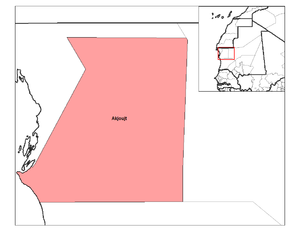
La Mauritanie est divisée en six régions composées de 12 wilayas et un district fédéral. Chaque wilaya est elle-même subdivisée en départements ou moughataa, divisés en 216 communes. Les régions et les municipalités sont des entités décentralisées dotés de conseils régionaux et municipaux ainsi que de présidents de régions élus au suffrage direct.